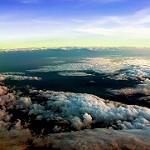
Label: sea